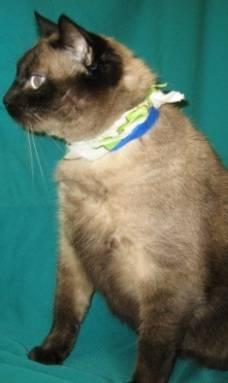
cat